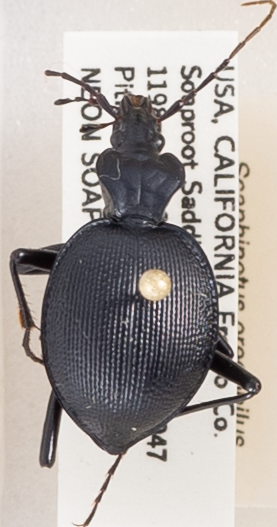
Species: Scaphinotus oreophilus
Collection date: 2018-05-21
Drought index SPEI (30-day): -0.932
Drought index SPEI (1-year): -0.376
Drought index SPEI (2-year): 0.8